John Gavin

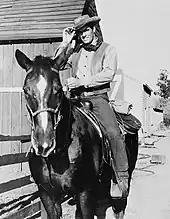
Gavin in the 1964 TV series "Destry"

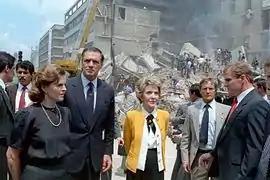
John Gavin with first ladies Paloma Cordero of Mexico (left) and Nancy Reagan of the United States (right) after the 1985 Mexico City earthquake.

Gavin appeared as Julius Caesar in Universal's epic "Spartacus" (1960) directed by Stanley Kubrick. He was cast as Sam Loomis in the thriller "Psycho" (1960) for director Alfred Hitchcock. Gavin later claimed he was "terribly disturbed" by the sex and violence in "Psycho", saying, "I think Hitch really got frosted with me." Both films were successful, critically and commercially.